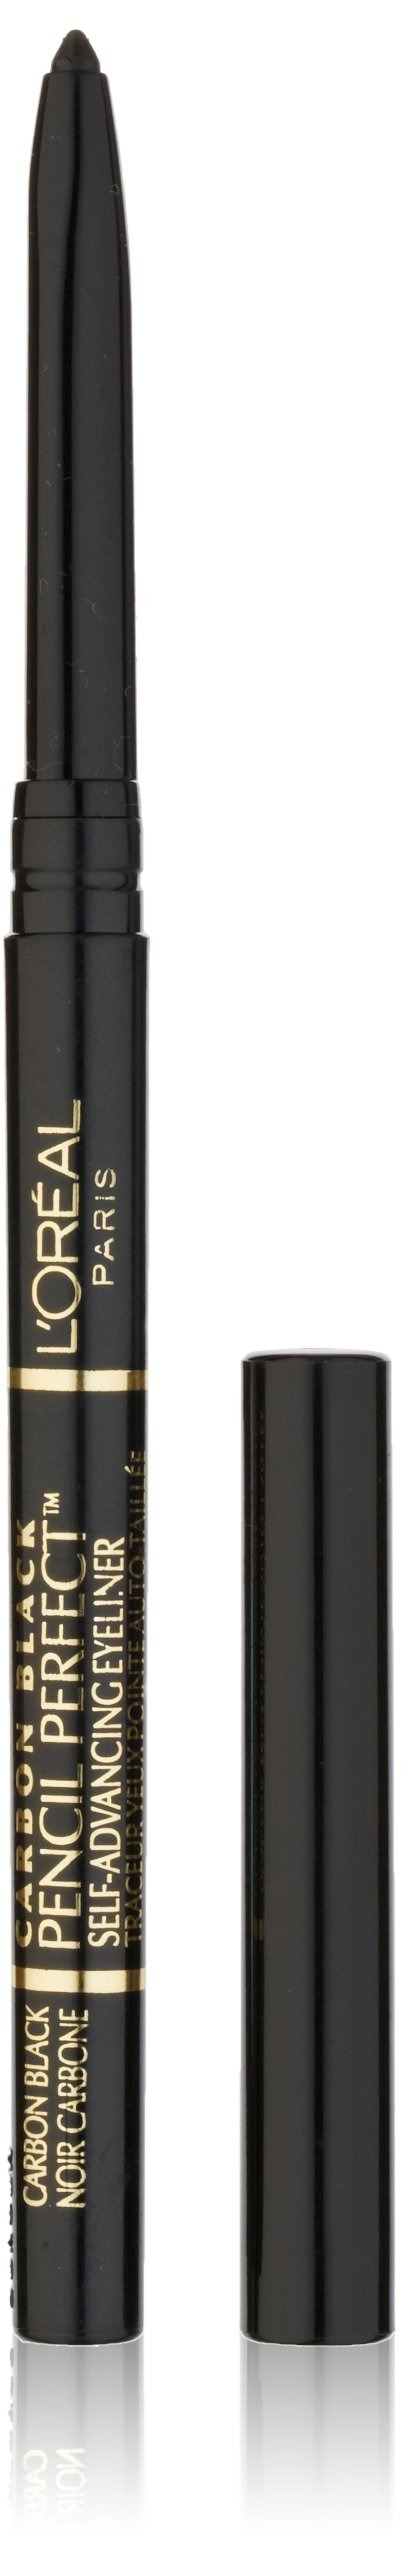
Item Name: L'Oréal Paris Pencil Perfect Self-Advancing Eyeliner, Carbon Black, 0.01 fl. oz.
Bullet Point 1: Smooth, Creme eyeliner formula
Bullet Point 2: Pencil perfect eyeliner glides on easily for precise lines
Bullet Point 3: Eyeliner for sensitive eyes
Bullet Point 4: Smudge-Proof eyeliner
Value: 1.0
Unit: Count

Price: 11.49